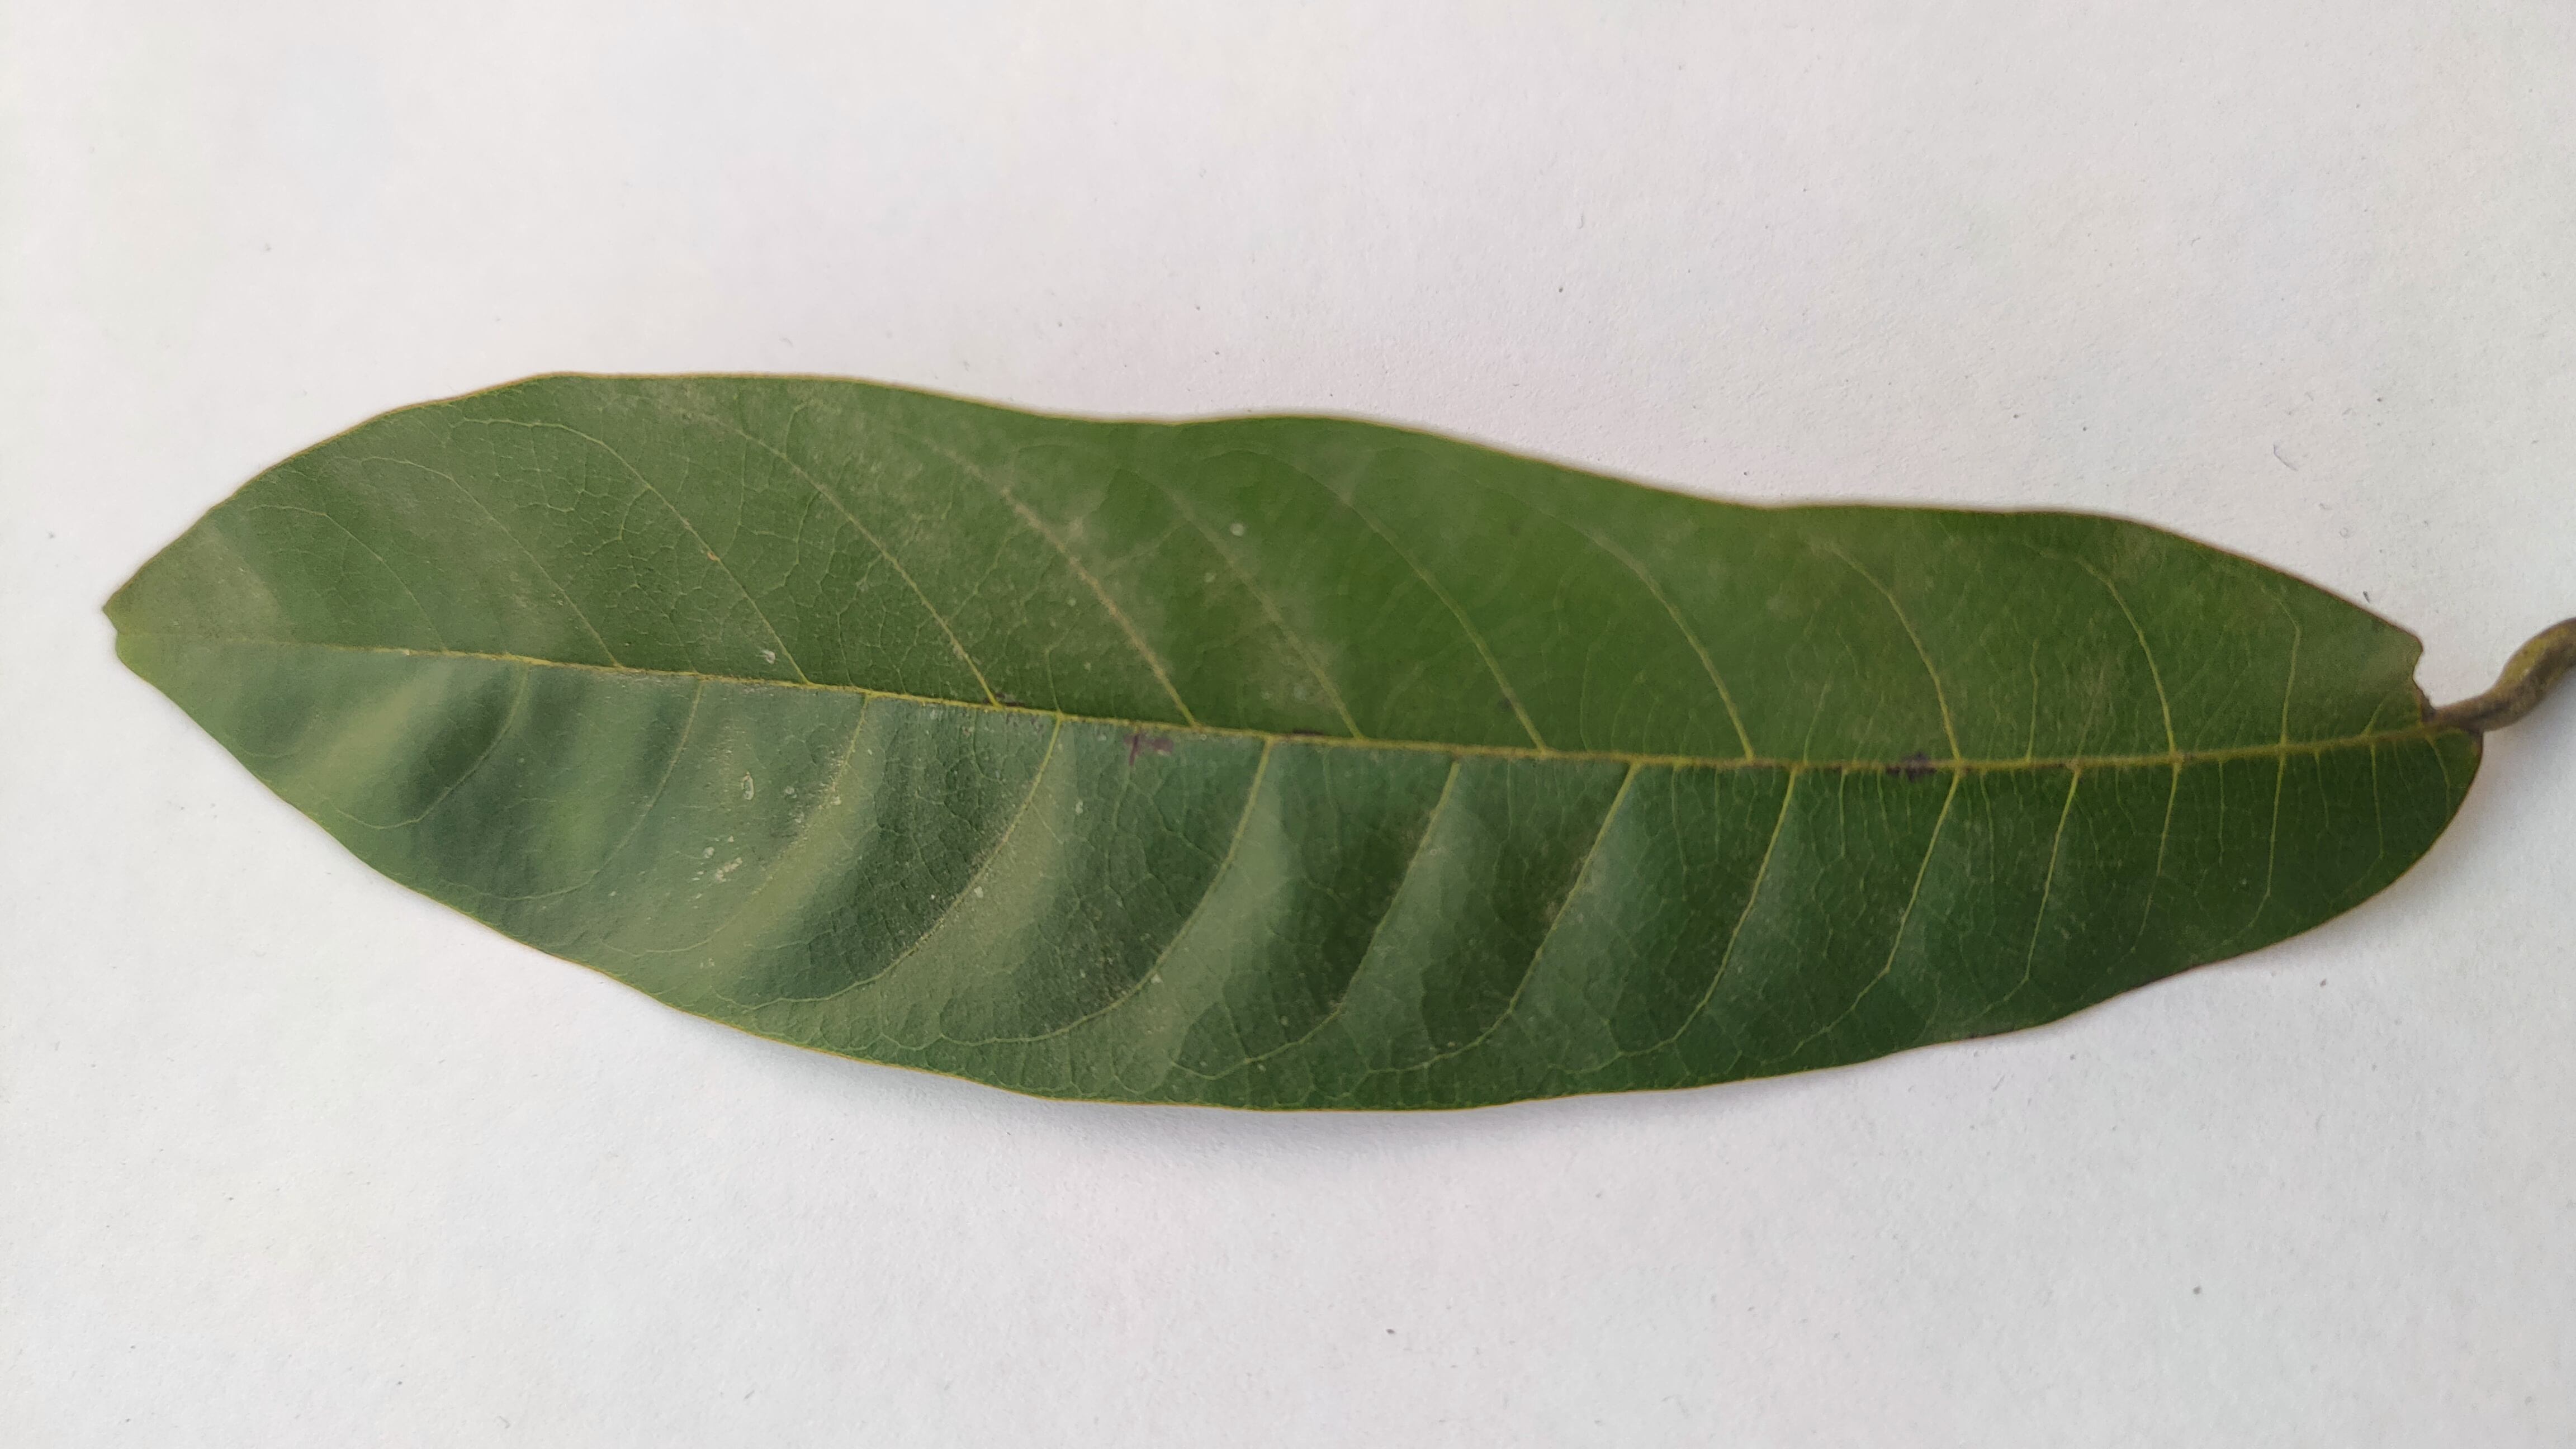
Leaf variety: Custard Apple